Politics of Djibouti

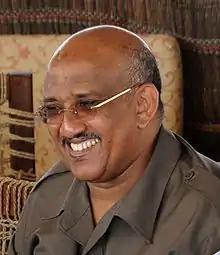
Dileita Mohamed Dileita, former Prime Minister of Djibouti, vice-president of the People's Rally for Progress (RPP), and President of the Union for a Presidential Majority (UMP).

Currently, political power is shared by a Somali Issa president and an Afar prime minister, with cabinet posts roughly divided. However, it is the Issas who dominate the government, civil service, and the ruling party, a situation that has bred resentment and political competition between the Somali Issas and the Afars.